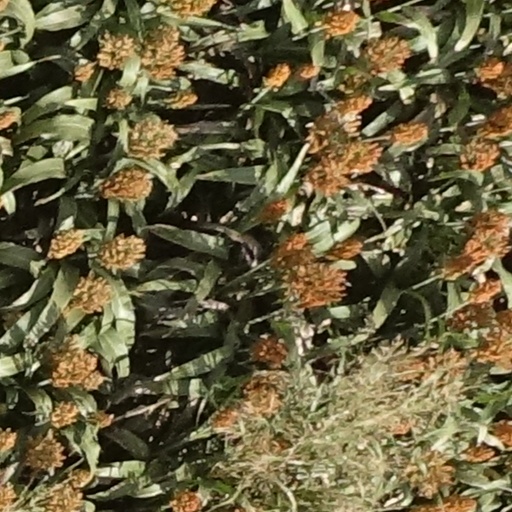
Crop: sorghum